Ernest Hawkins Field at Memorial Stadium

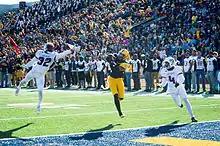
A football game between the A&M-Commerce Lions and the McMurry War Hawks at Memorial Stadium

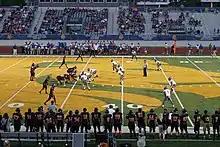
A football game between the Commerce Tigers and the North Lamar Panthers at Memorial Stadium

In addition to football games for East Texas A&M and Commerce High School, it also hosts college and high school track meets, including the University Interscholastic League's Conference 4A Region II track meet, which is a precursor to the Texas High School State Track meet in Austin. It also hosts Texas High School football playoff games due to Commerce's proximity to the Dallas, Texas metro area and also to the far northwestern parts of East Texas.